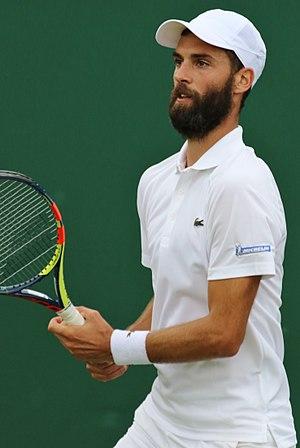
Benoît Paire, né le 8 mai 1989 à Avignon, est un joueur de tennis français, professionnel depuis 2007.